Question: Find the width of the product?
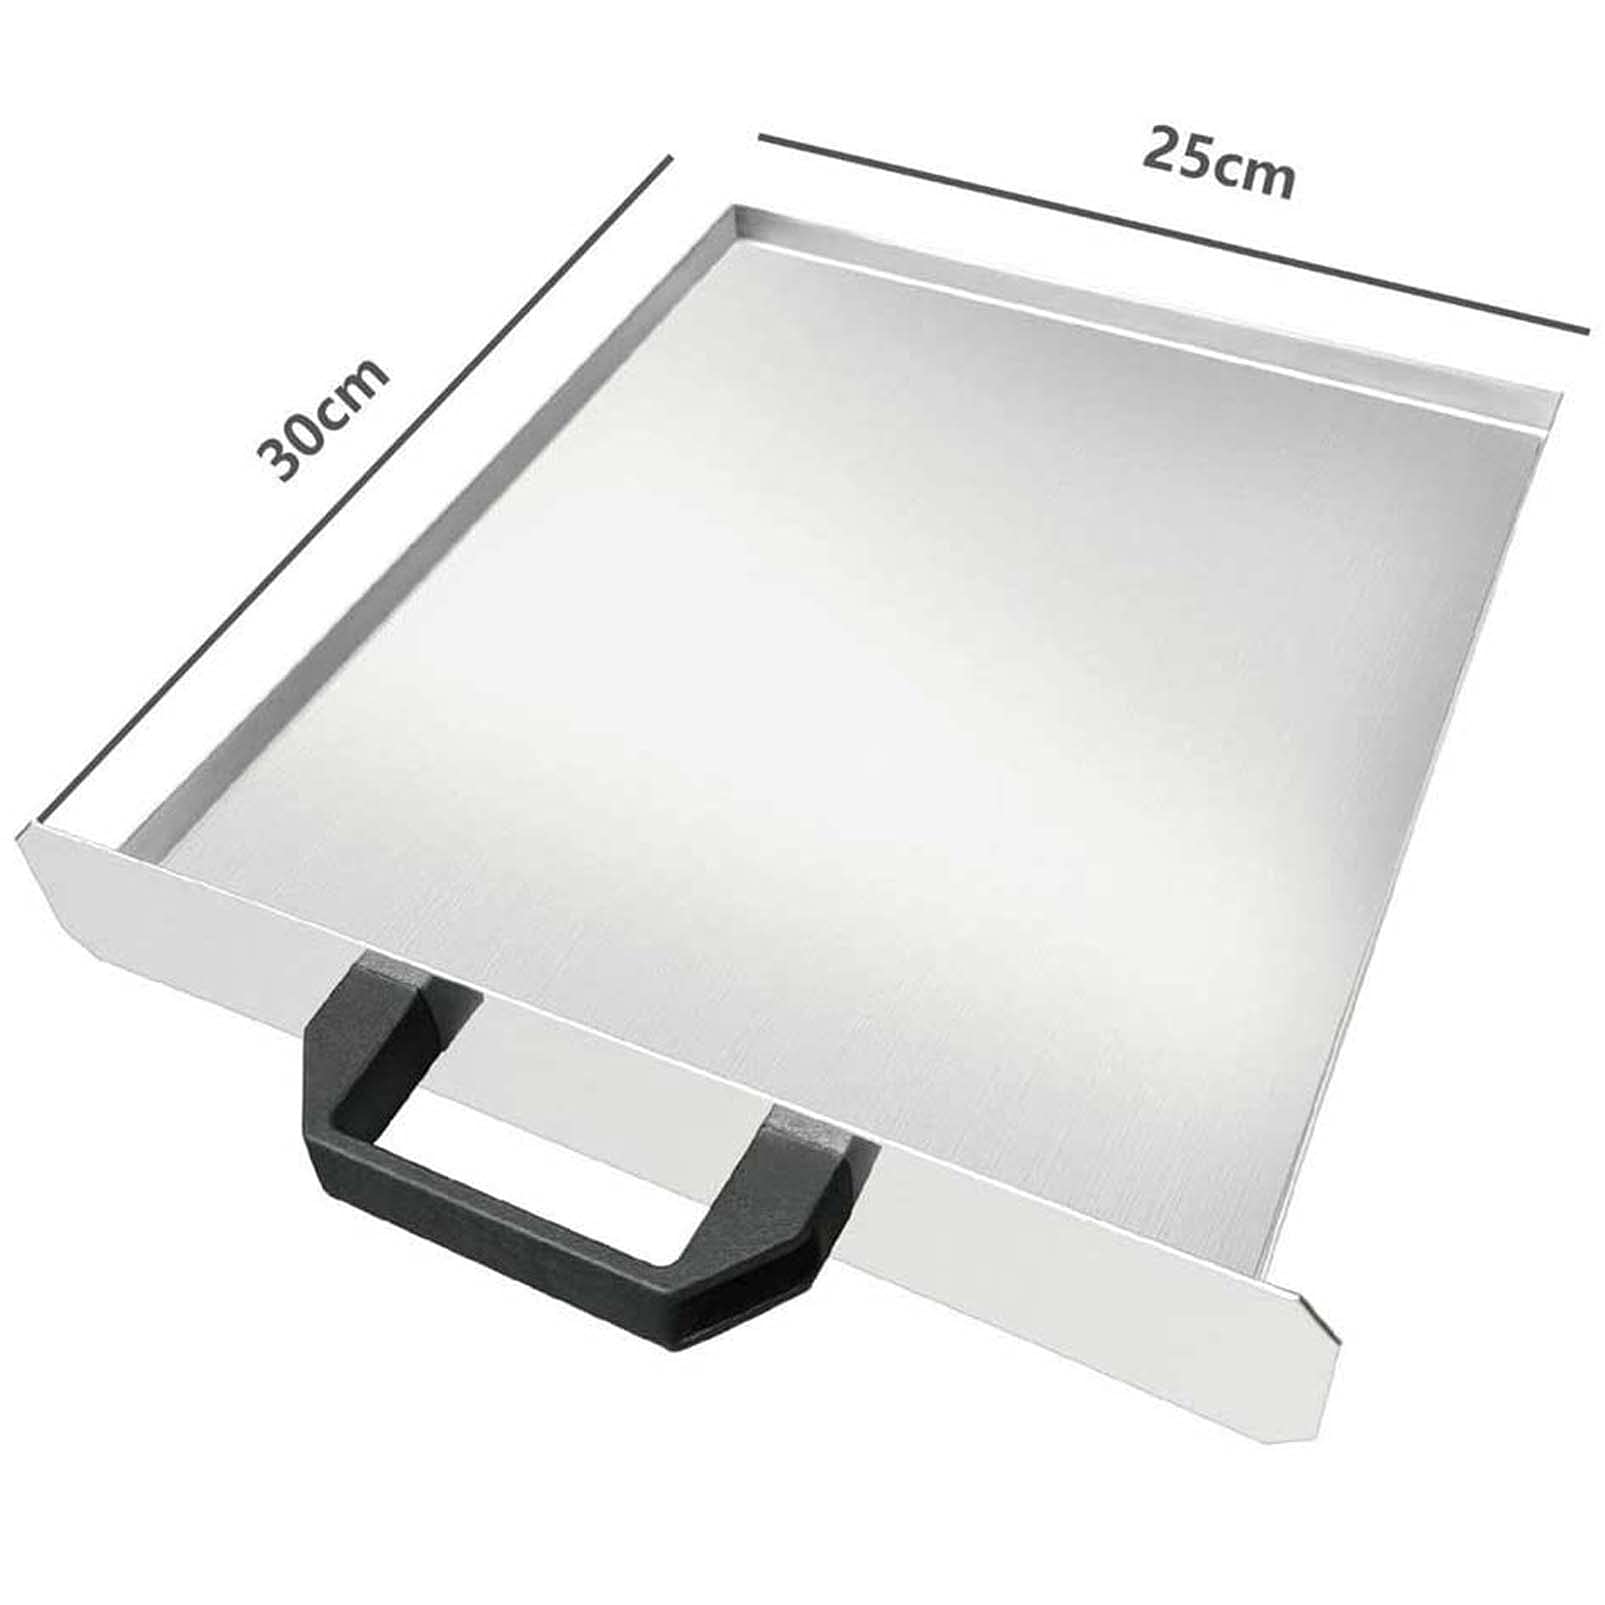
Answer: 25.0 centimetre